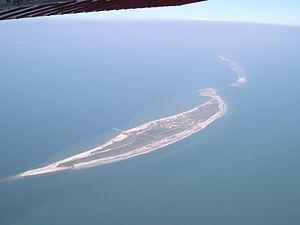
Ship Island, est une île barrière des États-Unis d'Amérique sur la Côte du Golfe au Mississippi faisant partie du Gulf Islands National Seashore.